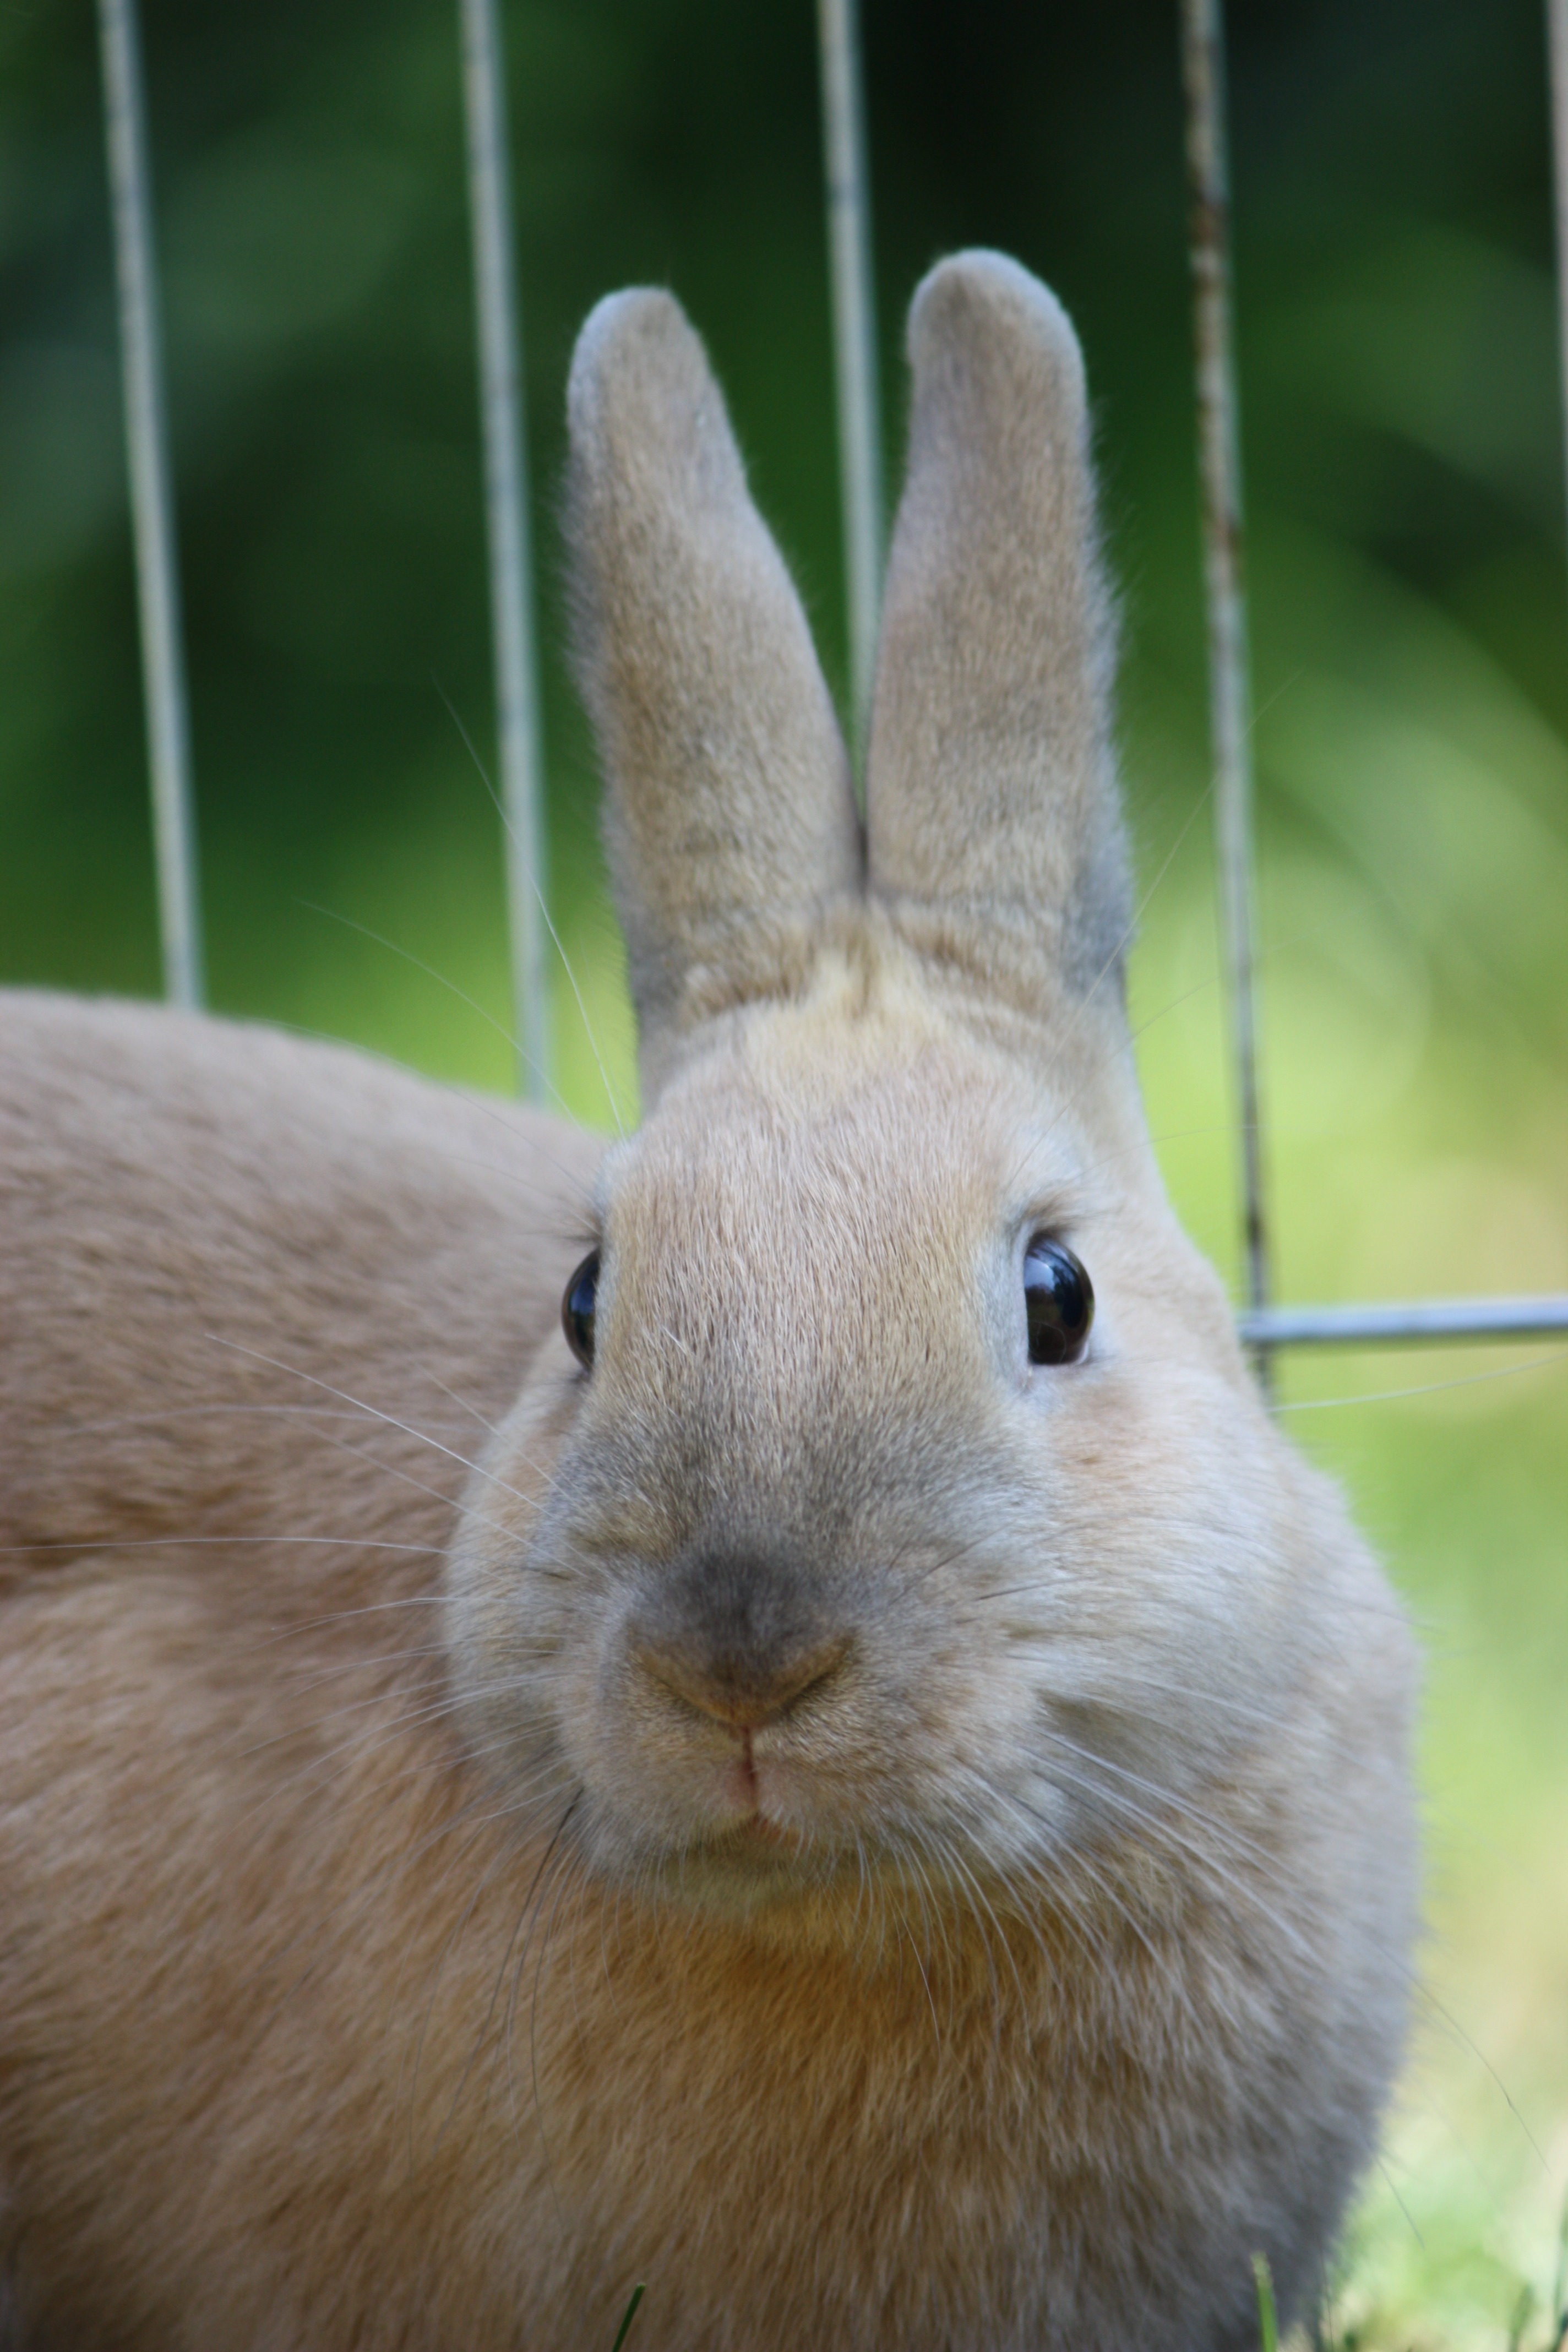
wildlife, pet, mammal, fauna, rabbit, whiskers, vertebrate, munchkins, domestic rabbit, rabits and hares